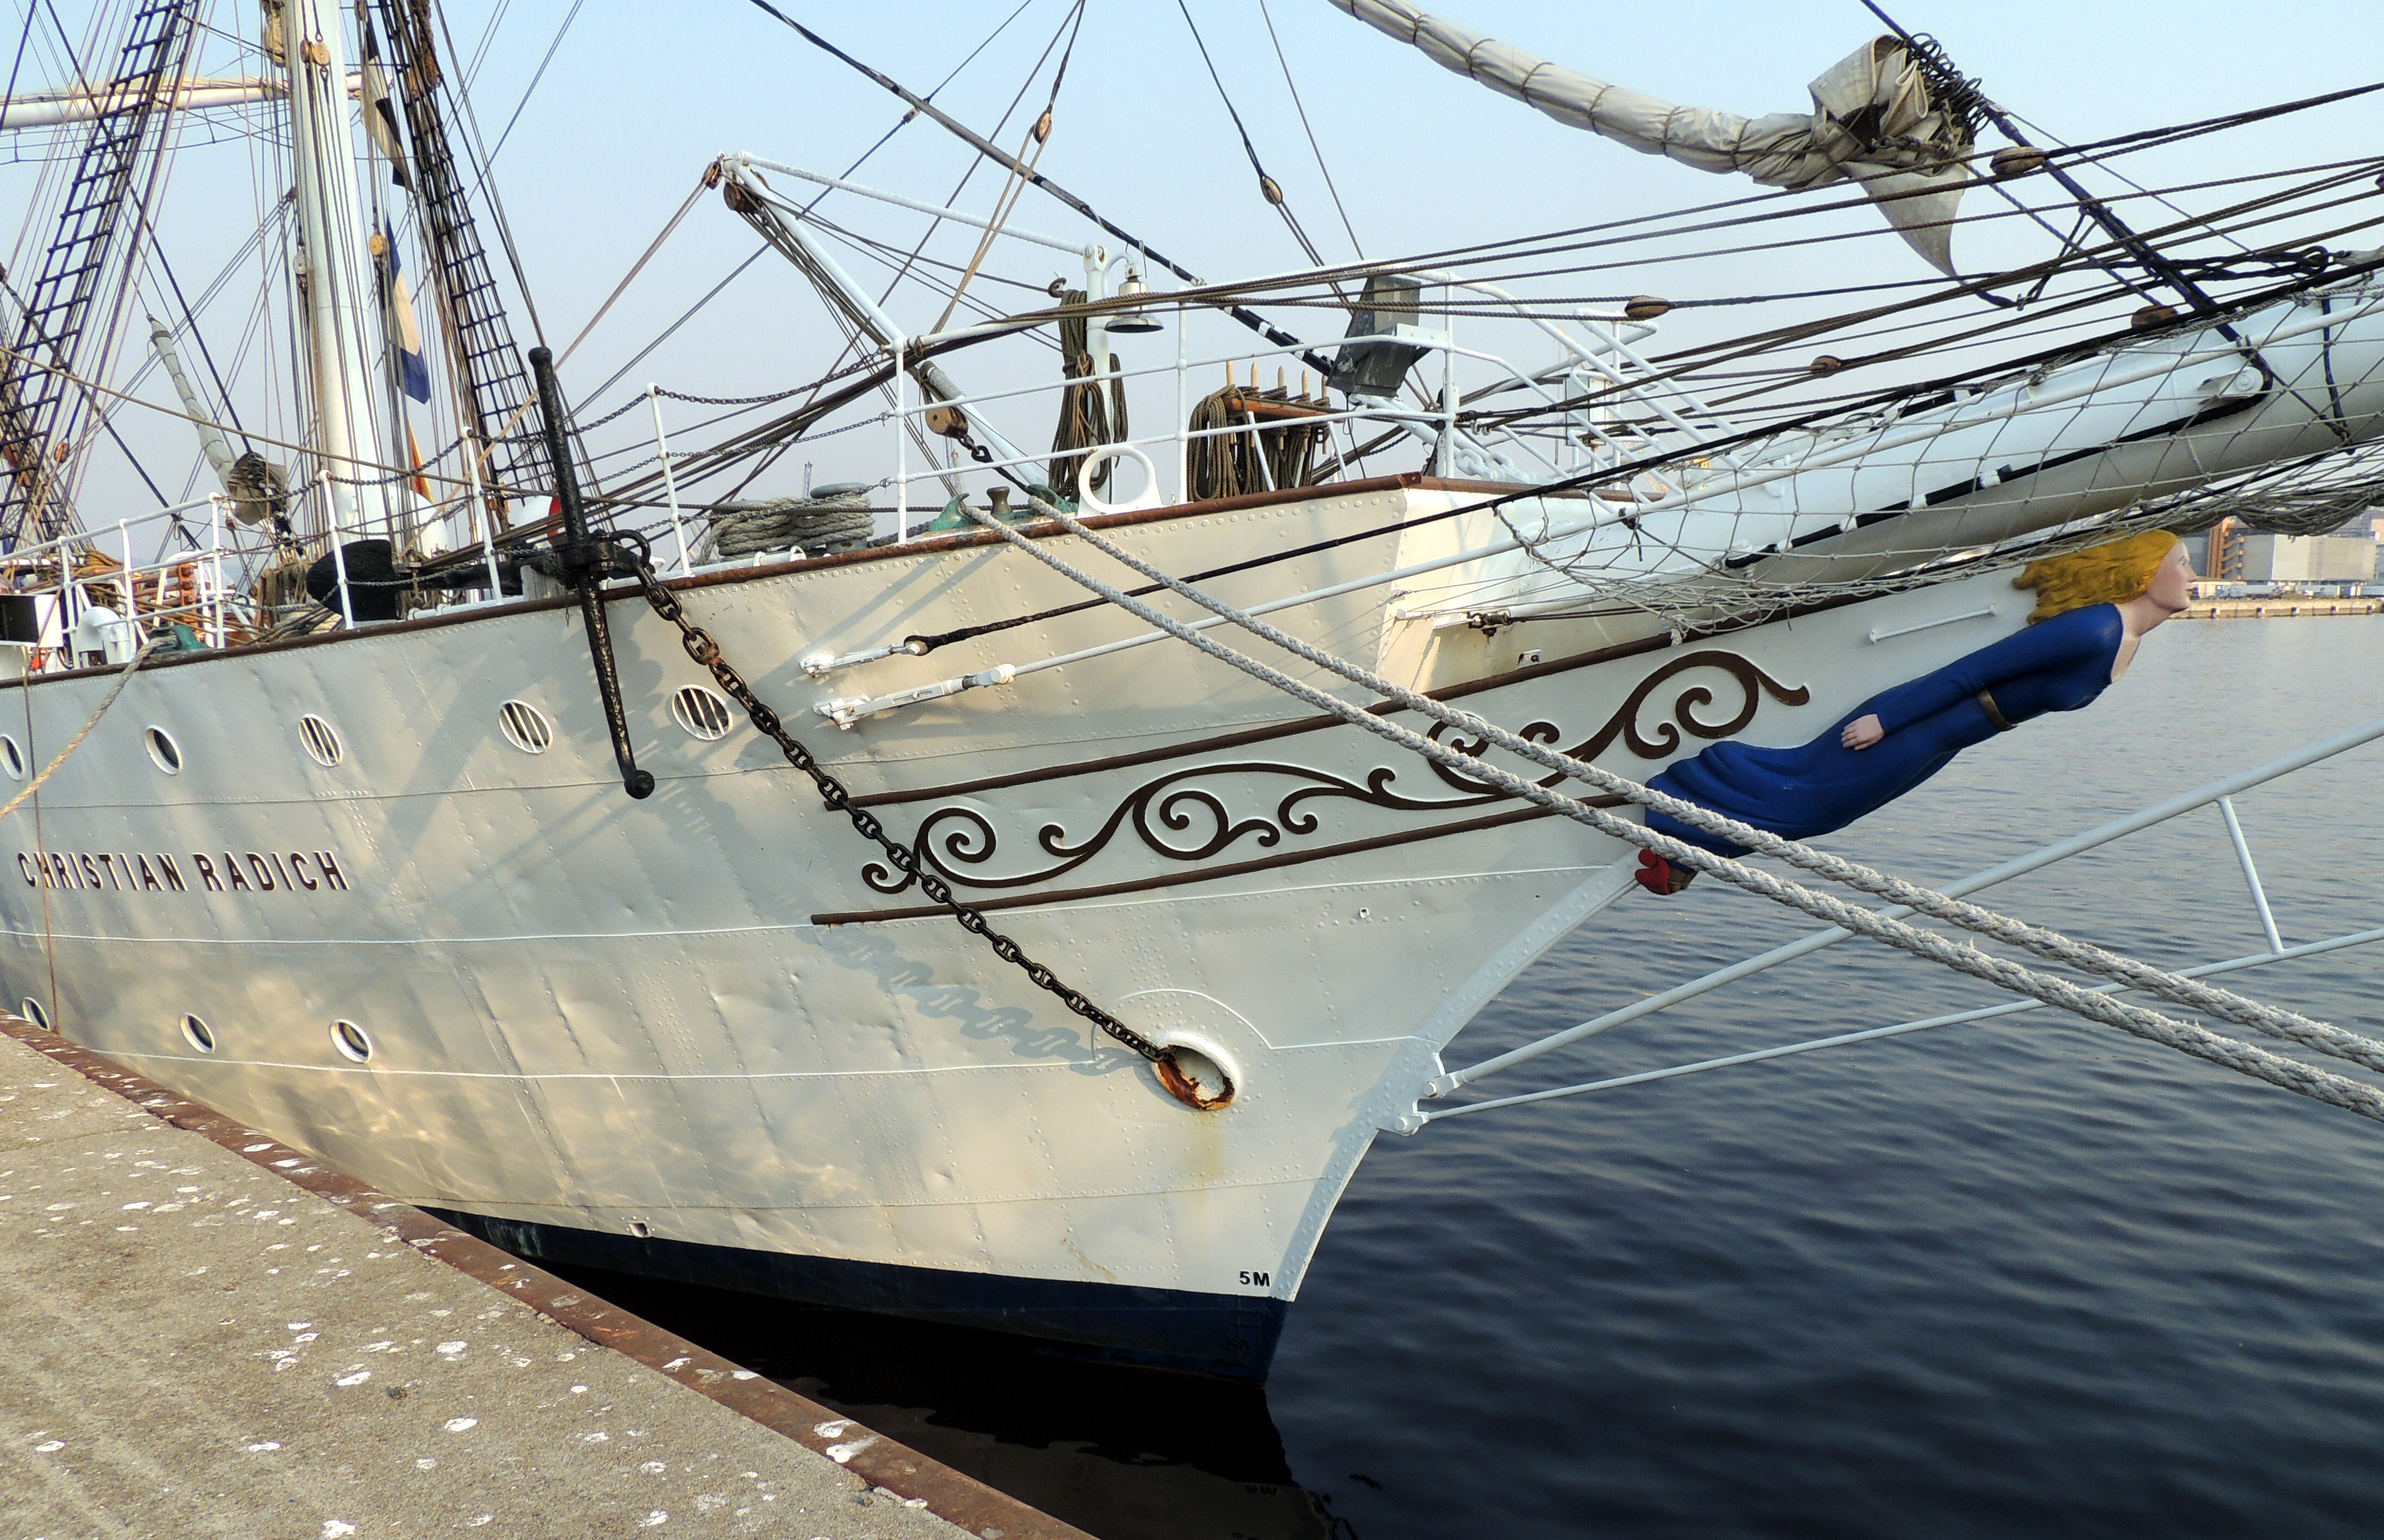
boat, ship, vehicle, mast, sailing, sailboat, sail, watercraft, schooner, windjammer, sailing ship, fishing vessel, tall ship, galleon, caravel, brigantine, lugger